Batrachochytrium dendrobatidis

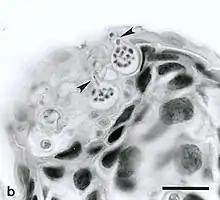
"B. dendrobatidis" sporangia in the skin of an "Atelopus varius". The arrows indicate discharge tubes through which zoospores exit the host cell. Scale bar = 35 μm.

"B. dendrobatidis" has two primary life stages: a sessile, reproductive zoosporangium and a motile, uniflagellated zoospore released from the zoosporangium. The zoospores are known to be active only for a short period of time, and can travel short distances of one to two centimeters. However, the zoospores are capable of chemotaxis, and can move towards a variety of molecules that are present on the amphibian surface, such as sugars, proteins and amino acids. "B. dendrobatidis" also contains a variety of proteolytic enzymes and esterases that help it digest amphibian cells and use amphibian skin as a nutrient source. Once the zoospore reaches its host, it forms a cyst underneath the surface of the skin, and initiates the reproductive portion of its life cycle. The encysted zoospores develop into zoosporangia, which may produce more zoospores that can reinfect the host, or be released into the surrounding aquatic environment. The amphibians infected with these zoospores are shown to die from cardiac arrest.